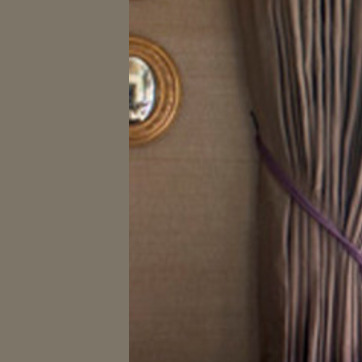
Material: wallpaper